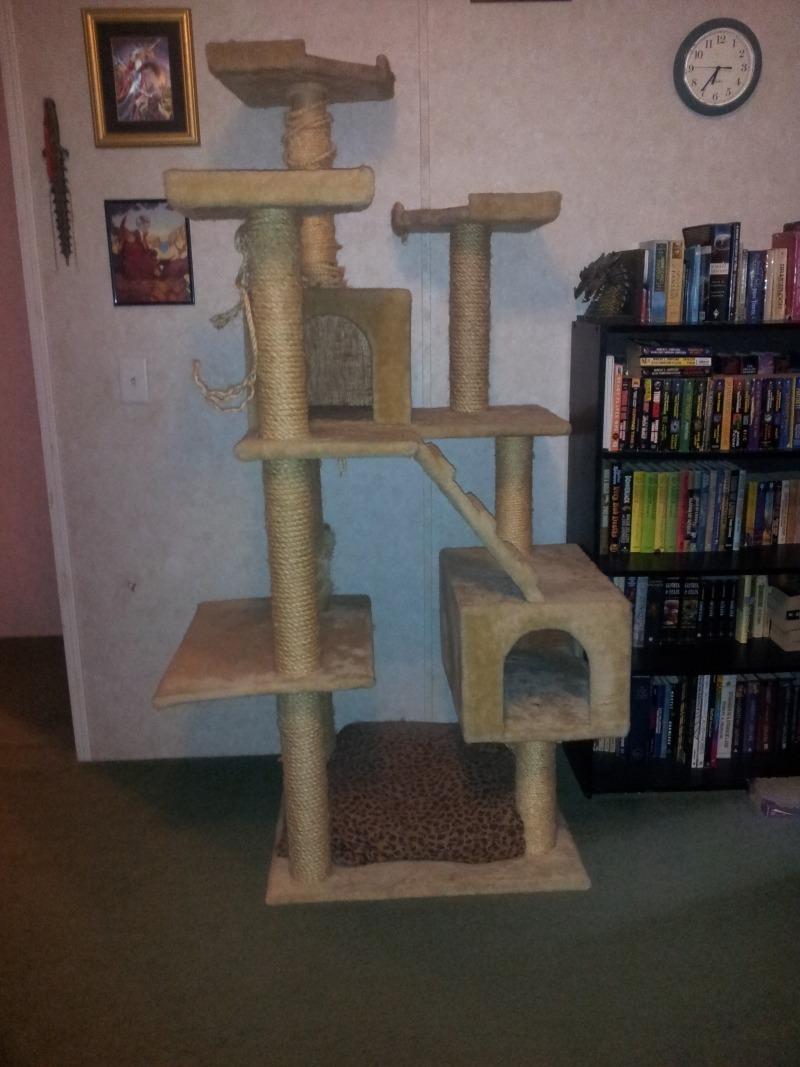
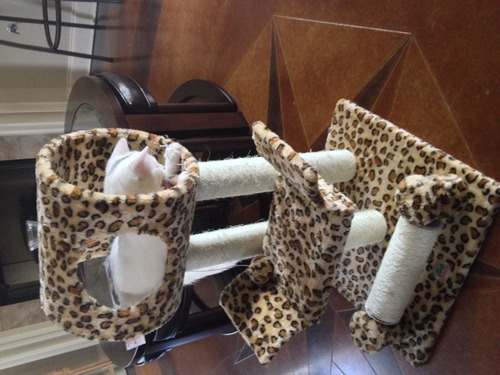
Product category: items_cat tree
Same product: no